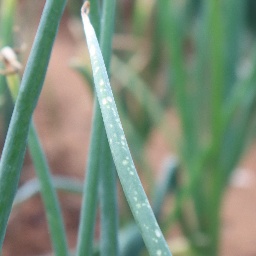
Label: Iris yellow virus